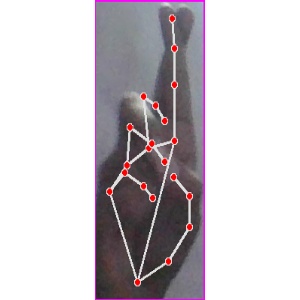
अक्षर: र